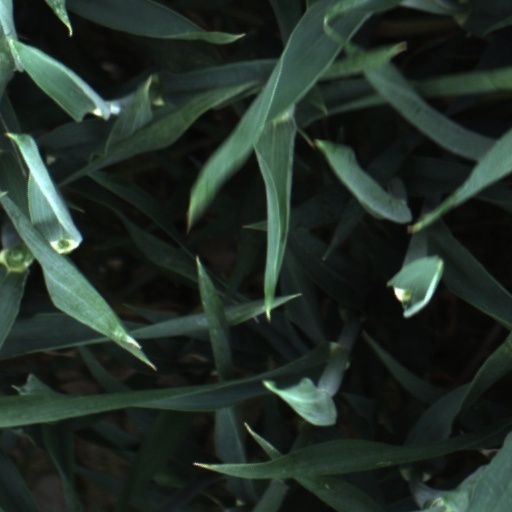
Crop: wheat